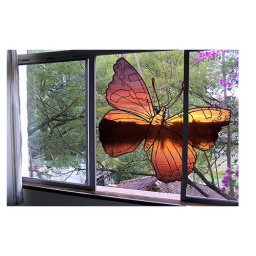
butterfly in window copy